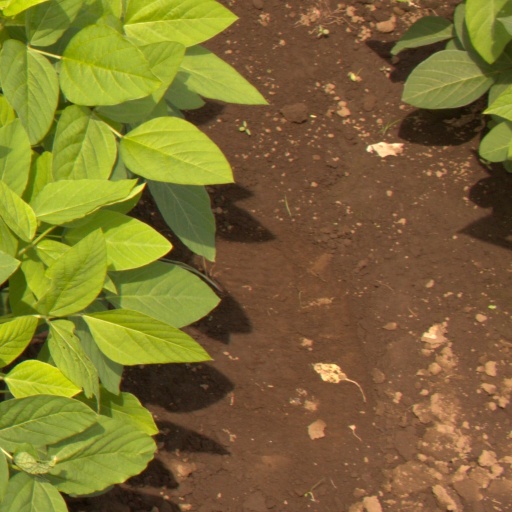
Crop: soybean